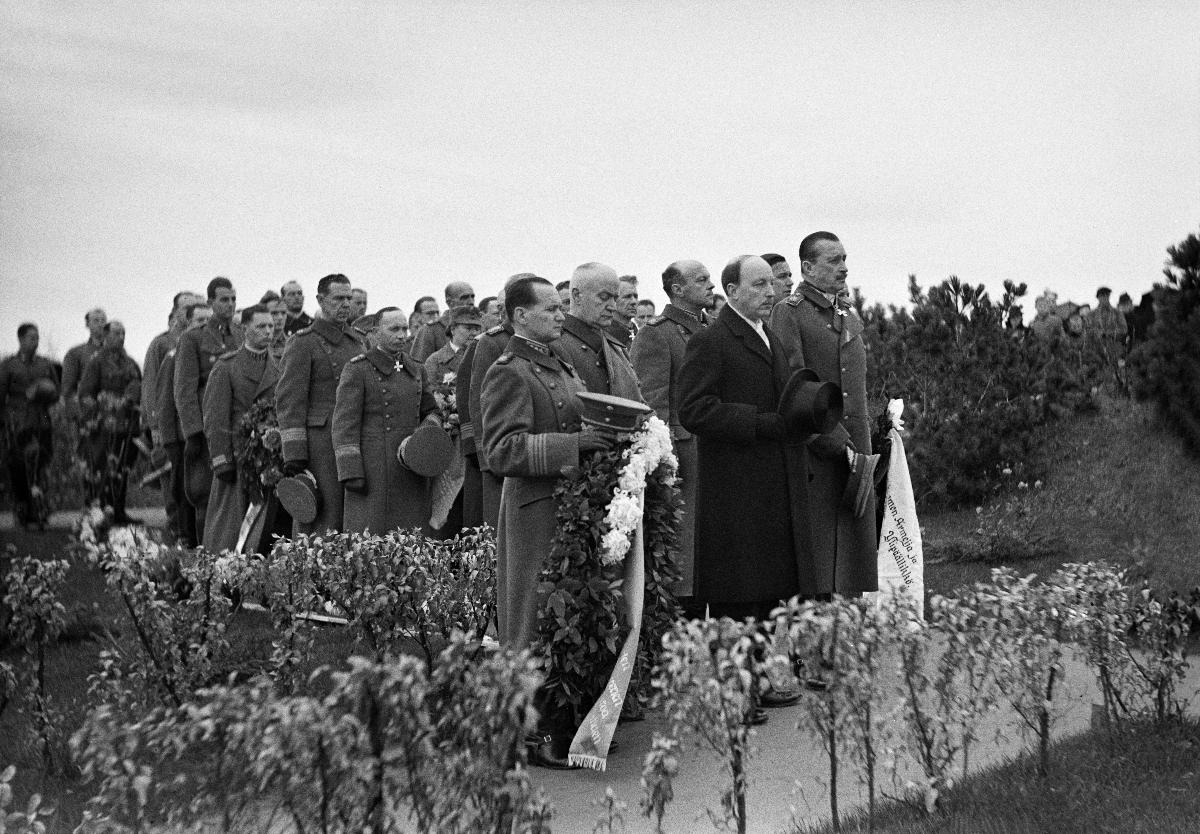
Reserviupseerijuhlat
Reservofficersfesten; Reservist Officers Festival
sisällön kuvaus: Kaatuneiden reserviupseerien muiston kunnioittaminen Helsingissä 20.10.1940. Seppeleenlasku sankarihaudoilla Hietaniemessä. content description: Honouring of the memory of the fallen reservist officers in Helsinki 20.10.1940. innehållsbeskrivning: De stupade reservofficerarnas minne hyllas i Helsingfors 20.10.1940. Uppvaktning vid hjältegravarna. Statsminister Risto Ryti och fältmarskalk C.G.E. Mannerheim.
Kuvaaja: Sundström, Hugo, kuvaaja
Vuosi: 1940
Paikka: Suomi, Uusimaa, Helsinki, Hietaniemi Helsinki
Aiheet: Mannerheim, Carl Gustaf Emil; Ryti, Risto; HBL; kaatuneet; reserviupseerit; muistotilaisuudet; sankarihaudat; seppeleet; hautausmaat; seppeleenlasku; fallen (deceased people); reserve officers; fallen; reservist officers; heroes graves; wreaths; memorial services; soldier's graves; cemeteries; stupade; reservofficerare; stupade reservofficerare; hjältegravar; kransar; kransnedläggning; minnesstunder; begravningsplatser